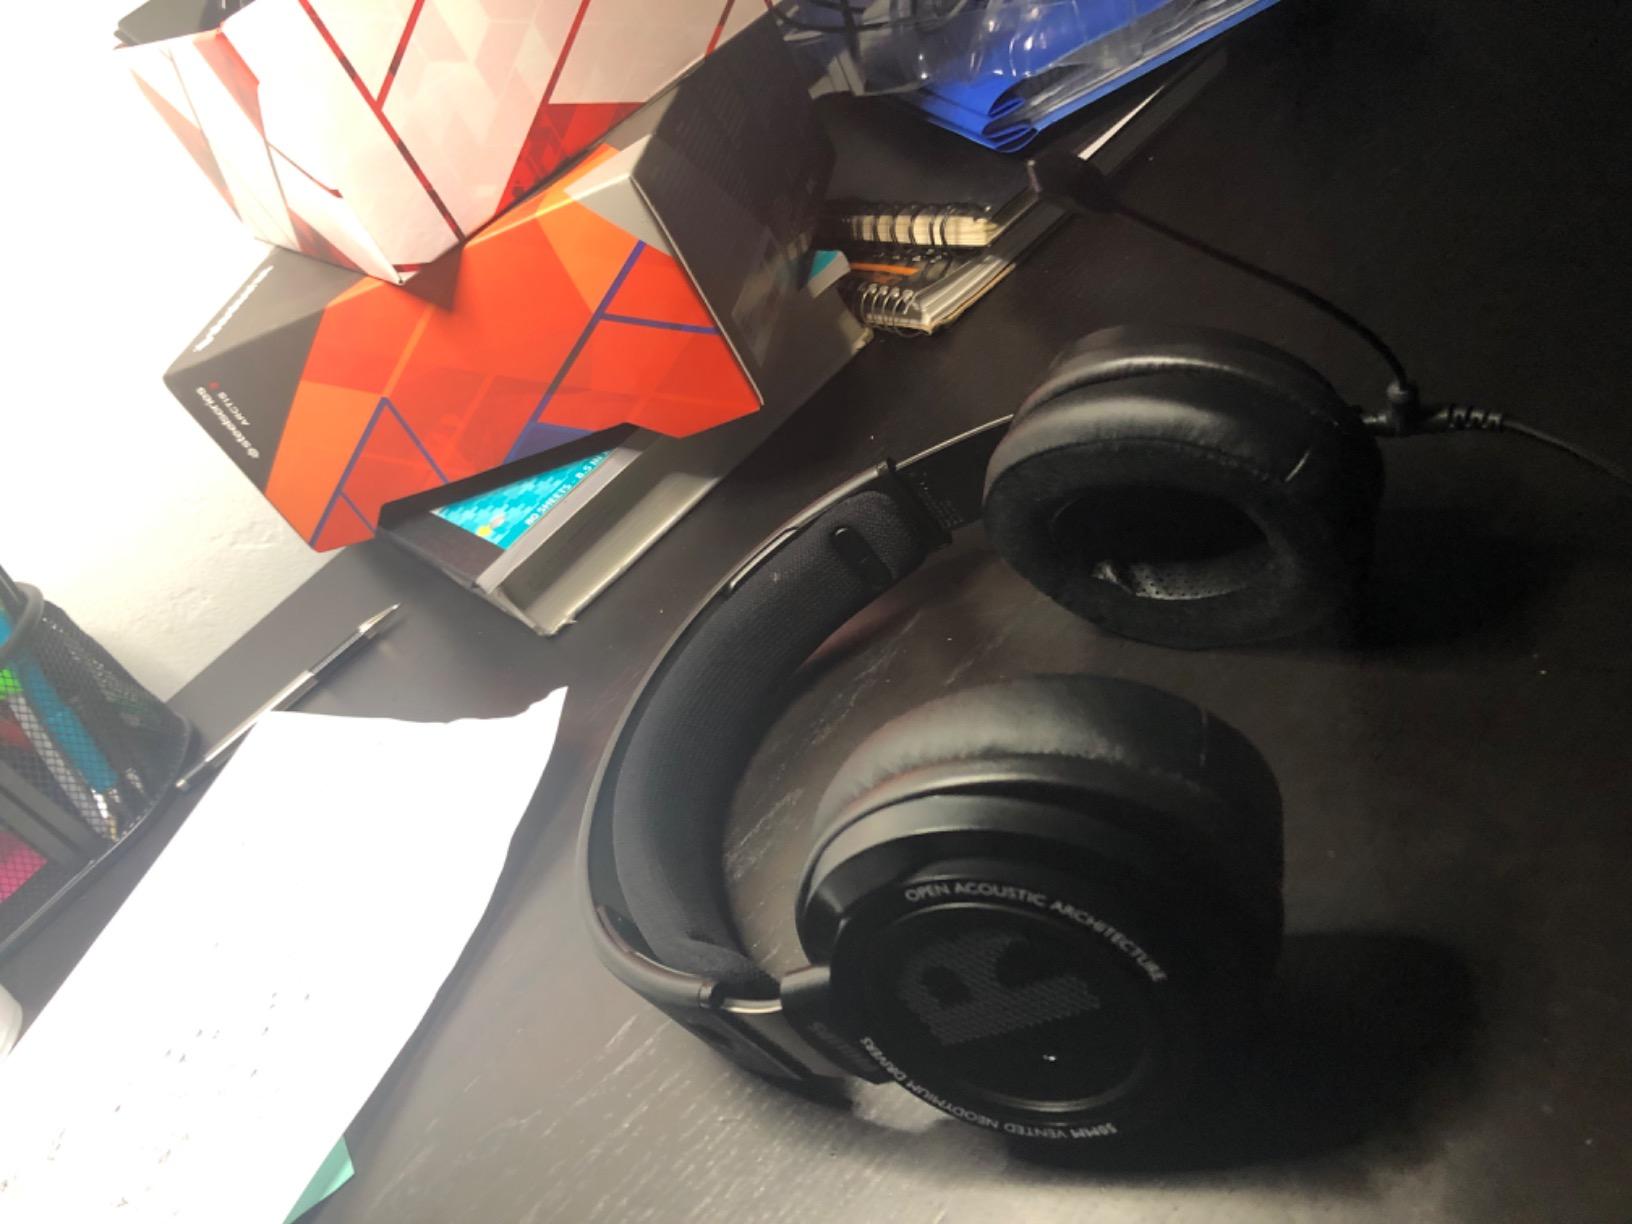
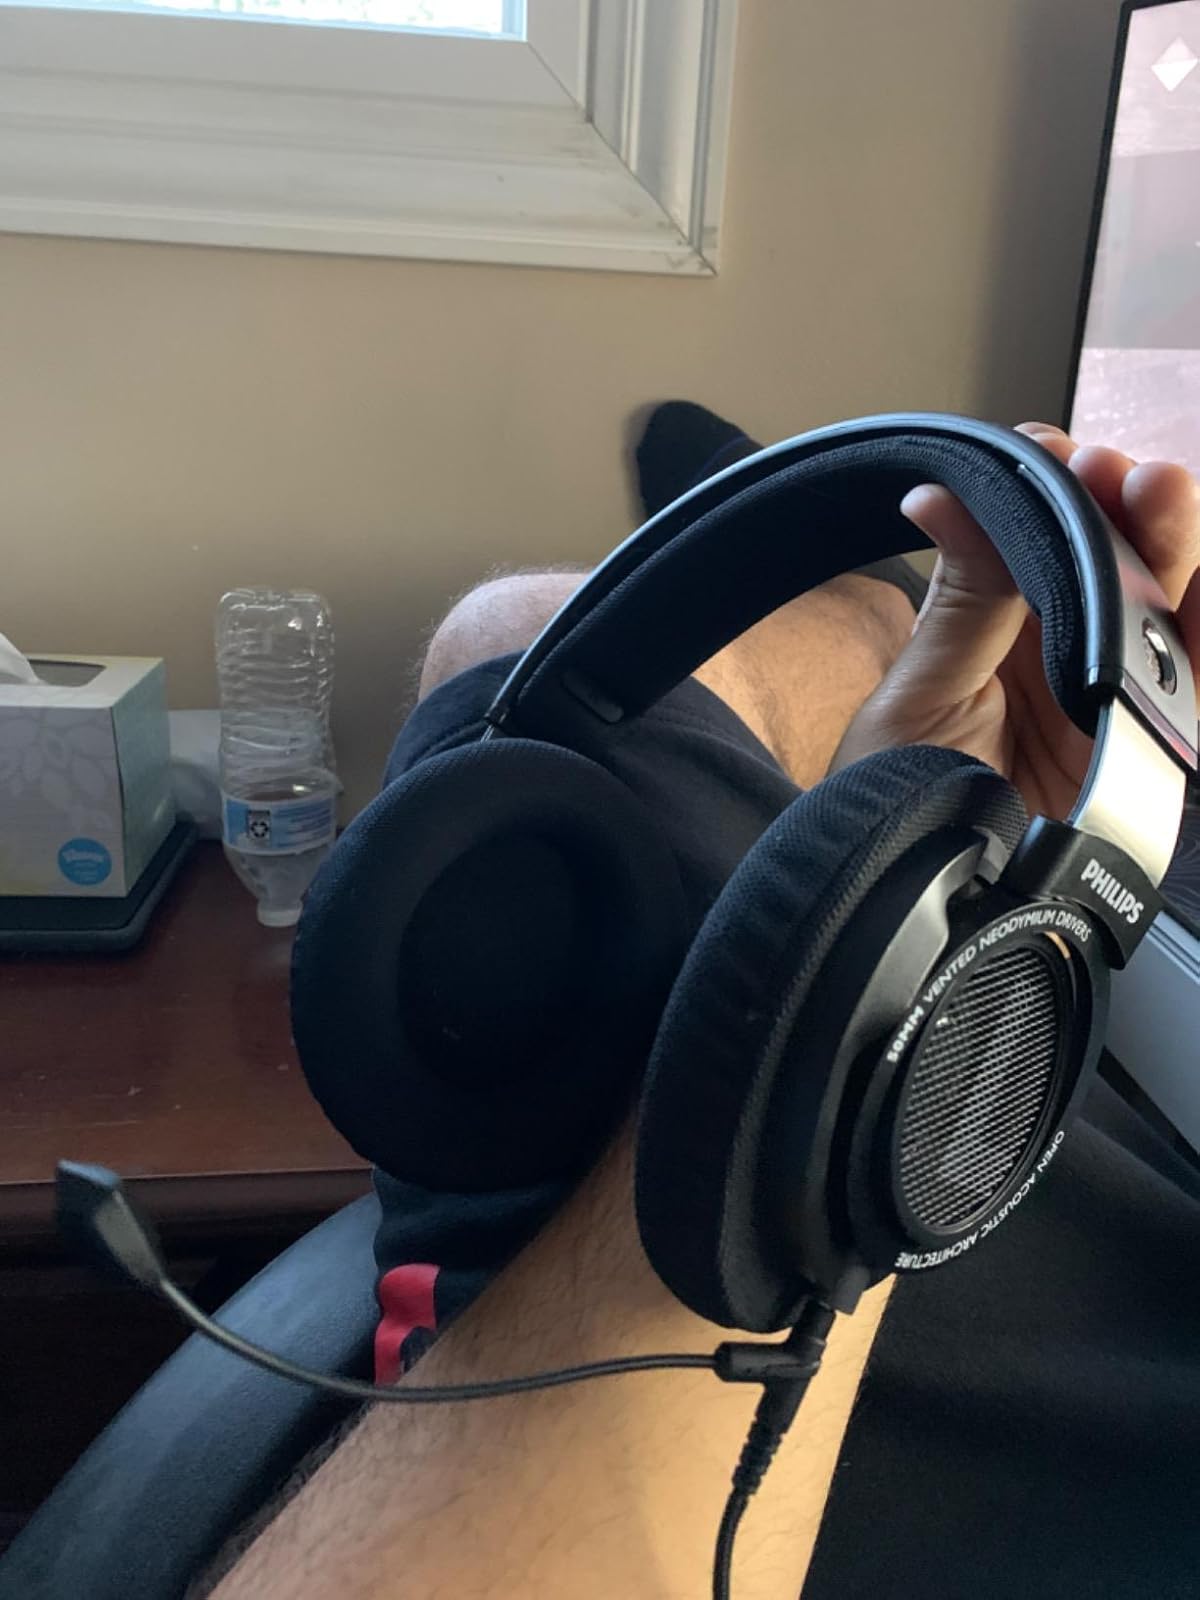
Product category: headphones
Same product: yes